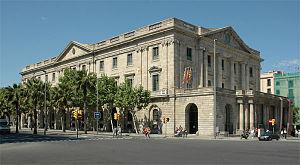
Antoni Clavé, né le 5 avril 1913 à Barcelone et mort le 31 août 2005 à Saint-Tropez, est un peintre, graveur et sculpteur espagnol.
La Loge de mer de Barcelone est un édifice situé à Barcelone. Il fut construit comme une salle de ventes pour les marchands de la ville pour qu'il y passent les contrats. L'édifice néoclassique actuel date du XVIIIᵉ siècle et succède à des bâtiments plus anciens, dont un de l'époque médiévale considéré comme l'une des principales constructions civiles gothiques à deux étages autour de la Méditerranée.